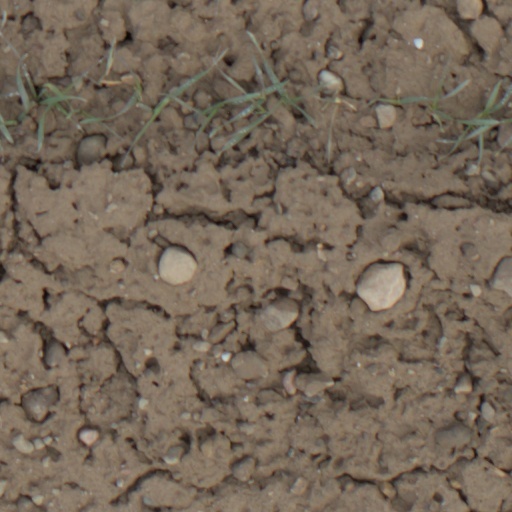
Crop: wheat